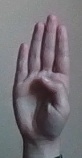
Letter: kaaf